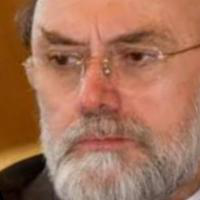
Age group: age 56-65